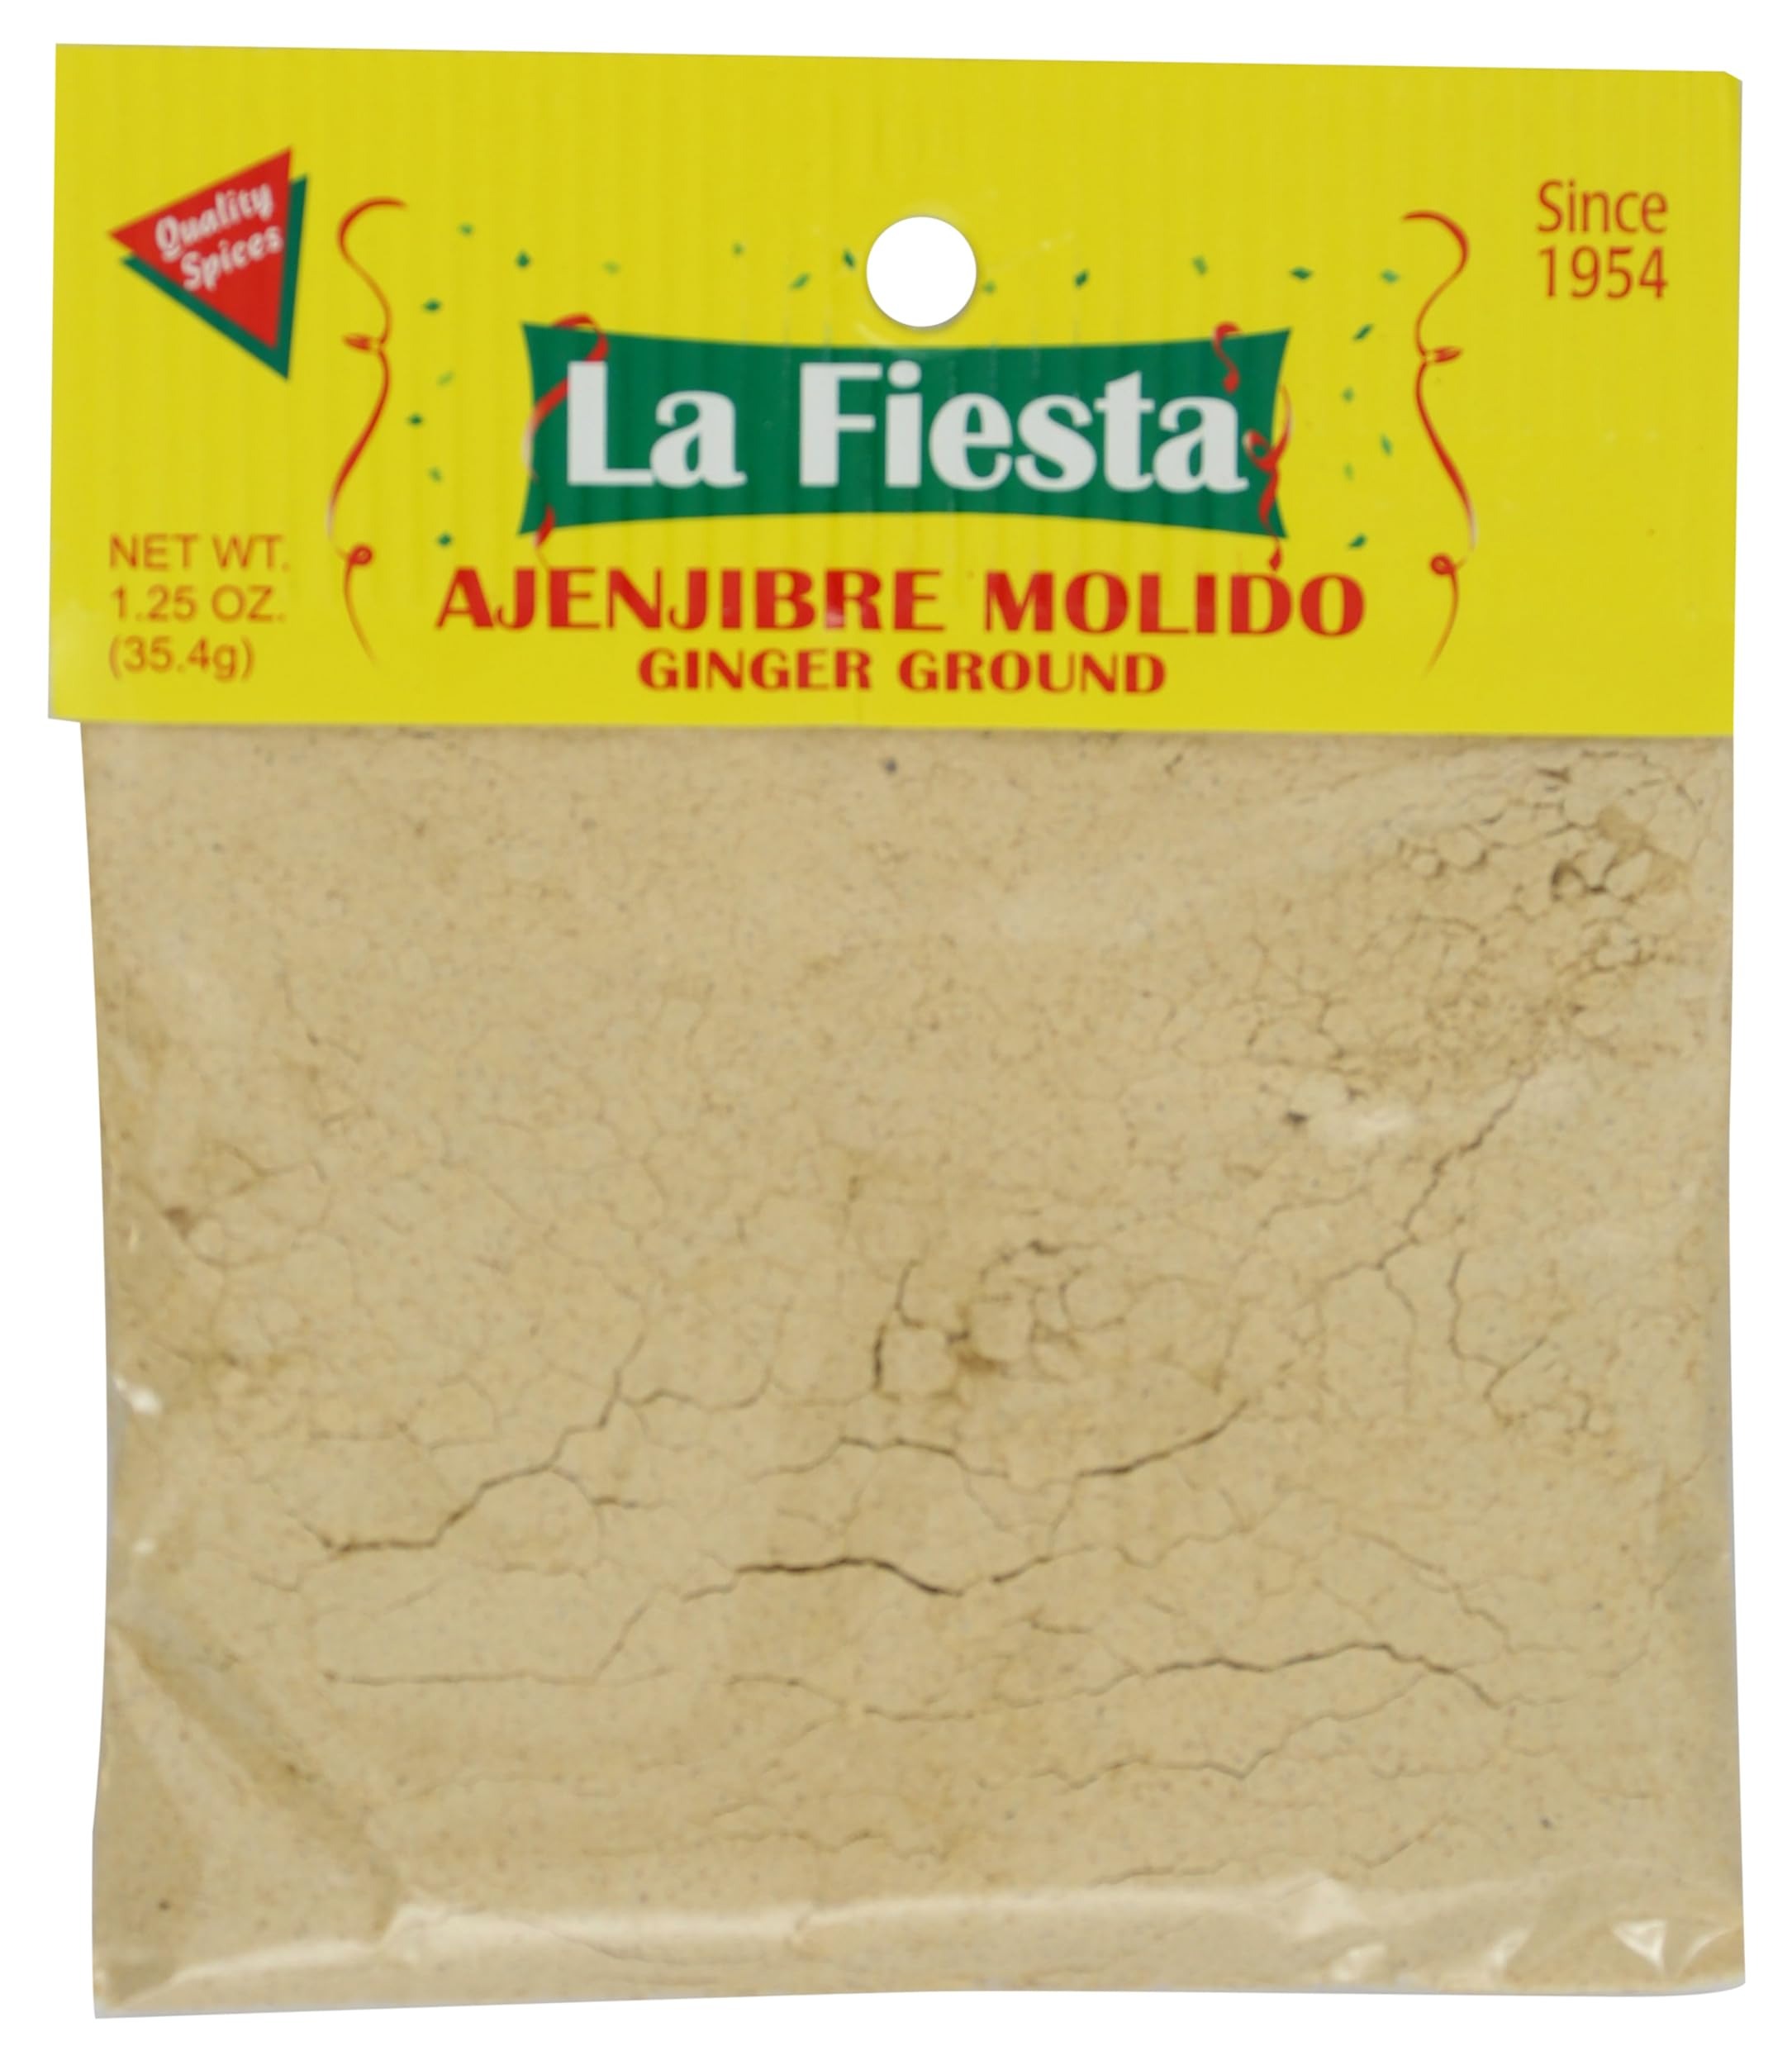
Item Name: La Fiesta, Ginger Ground, 1.25 Ounce
Product Description: Spices And Seasonings
Value: 1.25
Unit: Ounce

Price: 1.38